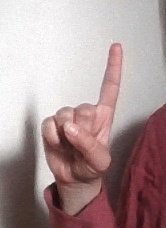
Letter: bb